Cole Durham

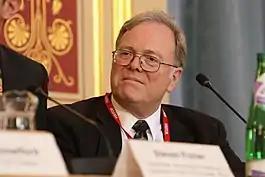
Durham speaks at a two summit on freedom of religion held at the Foreign & Commonwealth Office in London on October 20, 2016.

Durham has helped organize technical assistance to law reform projects and comparative law conferences in countries around the world. This has included consultations on constitutional issues and laws in Albania, Argentina, Armenia, Azerbaijan, Bosnia and Herzegovina, Bulgaria, Chile, China, Croatia, the Czech Republic, Dominican Republic, Estonia, France, Georgia, Hungary, Indonesia, Iraq, Kazakhstan, Kyrgyzstan, Latvia, Lithuania, Macedonia, Moldova, Mexico, Nepal, Nigeria, Peru, Romania, Russia, Rwanda, Samoa, Serbia, Slovakia, Slovenia, Tajikistan, Thailand, Ukraine, and Vietnam. In the United States, Durham organized a series of conferences on comparative law issues at Brigham Young University, which have brought together some 850 scholars and experts dealing with comparative constitutional law themes from more than 100 countries.